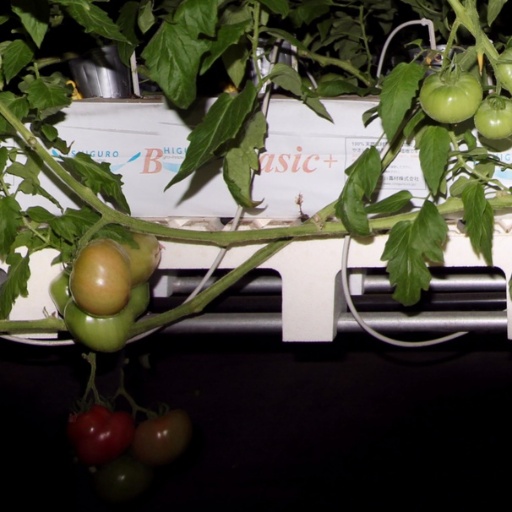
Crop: tomato